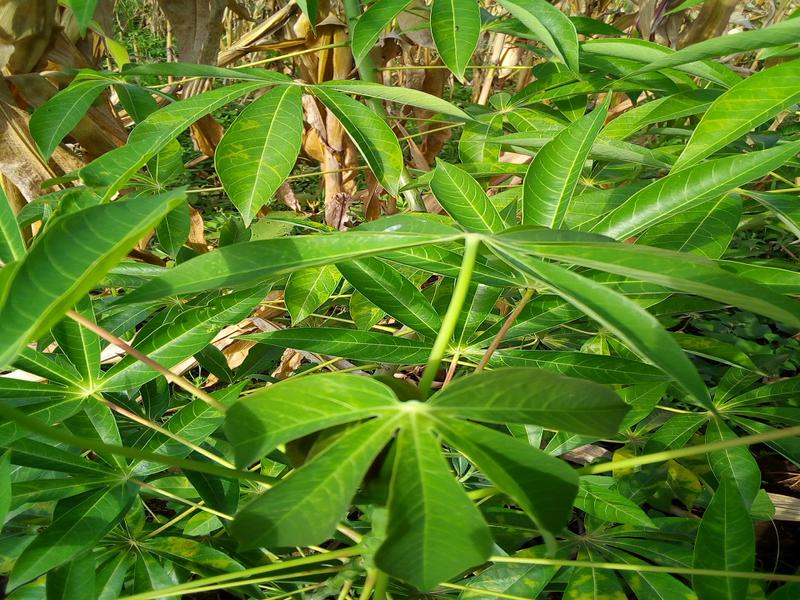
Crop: cassava
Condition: healthy